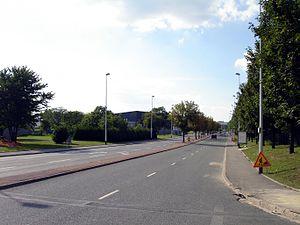
L'avenue du Général-de-Gaulle (en direction de l'ouest) à Garges-lès-Gonesse (Val-d'Oise), France
Garges-lès-Gonesse est une commune française de la banlieue nord de Paris, située dans l'arrondissement de Sarcelles, au sud-est du département du Val-d'Oise, dans l'agglomération parisienne en région Île-de-France.